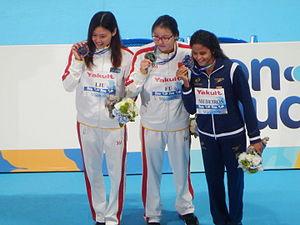
Fu Yuanhui, née le 7 janvier 1996 à Hangzhou, est une nageuse chinoise spécialiste des épreuves de dos. Elle a commencé la natation à cinq ans. Son père pensait que cela améliorerait sa santé, elle souffrait d'asthme.